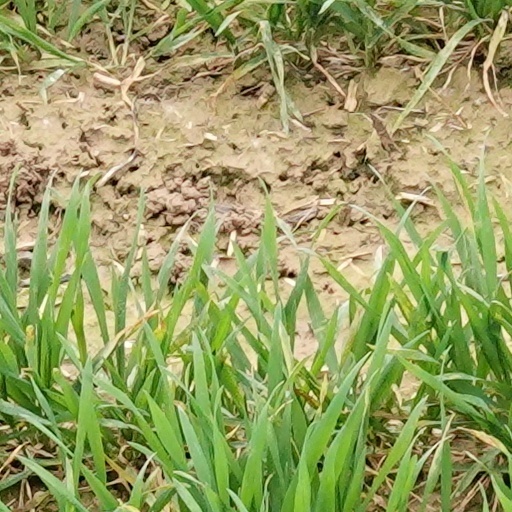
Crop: wheat